Weather of 2003

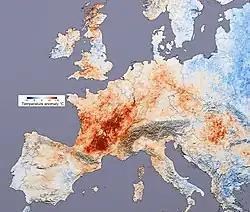
Map of temperature variations in Europe in summer 2003, compared to two years prior

In the summer of 2003, there was a severe heatwave across Europe, considered the warmest summer on the continent since 1540. The heat and drought killed 72,210 people across 15 countries, making it the sixth deadliest disaster worldwide in the first two decades of the 21st century. Most of the deaths occurred in Italy and France. Several nationwide temperature records were broken during the heatwave, with a peak temperature of recorded in France on August 12.